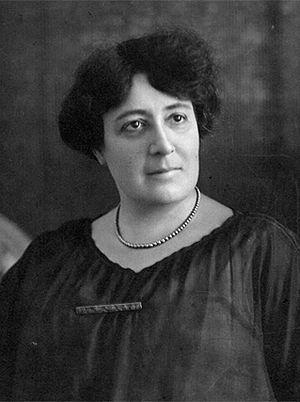
Claire Legrand (épouse de Jules Jaspar)
Jules Jaspar belge est né à Schaerbeek le 1ᵉʳ mars 1878 et décédé à Soudorgues le 15 octobre 1963.